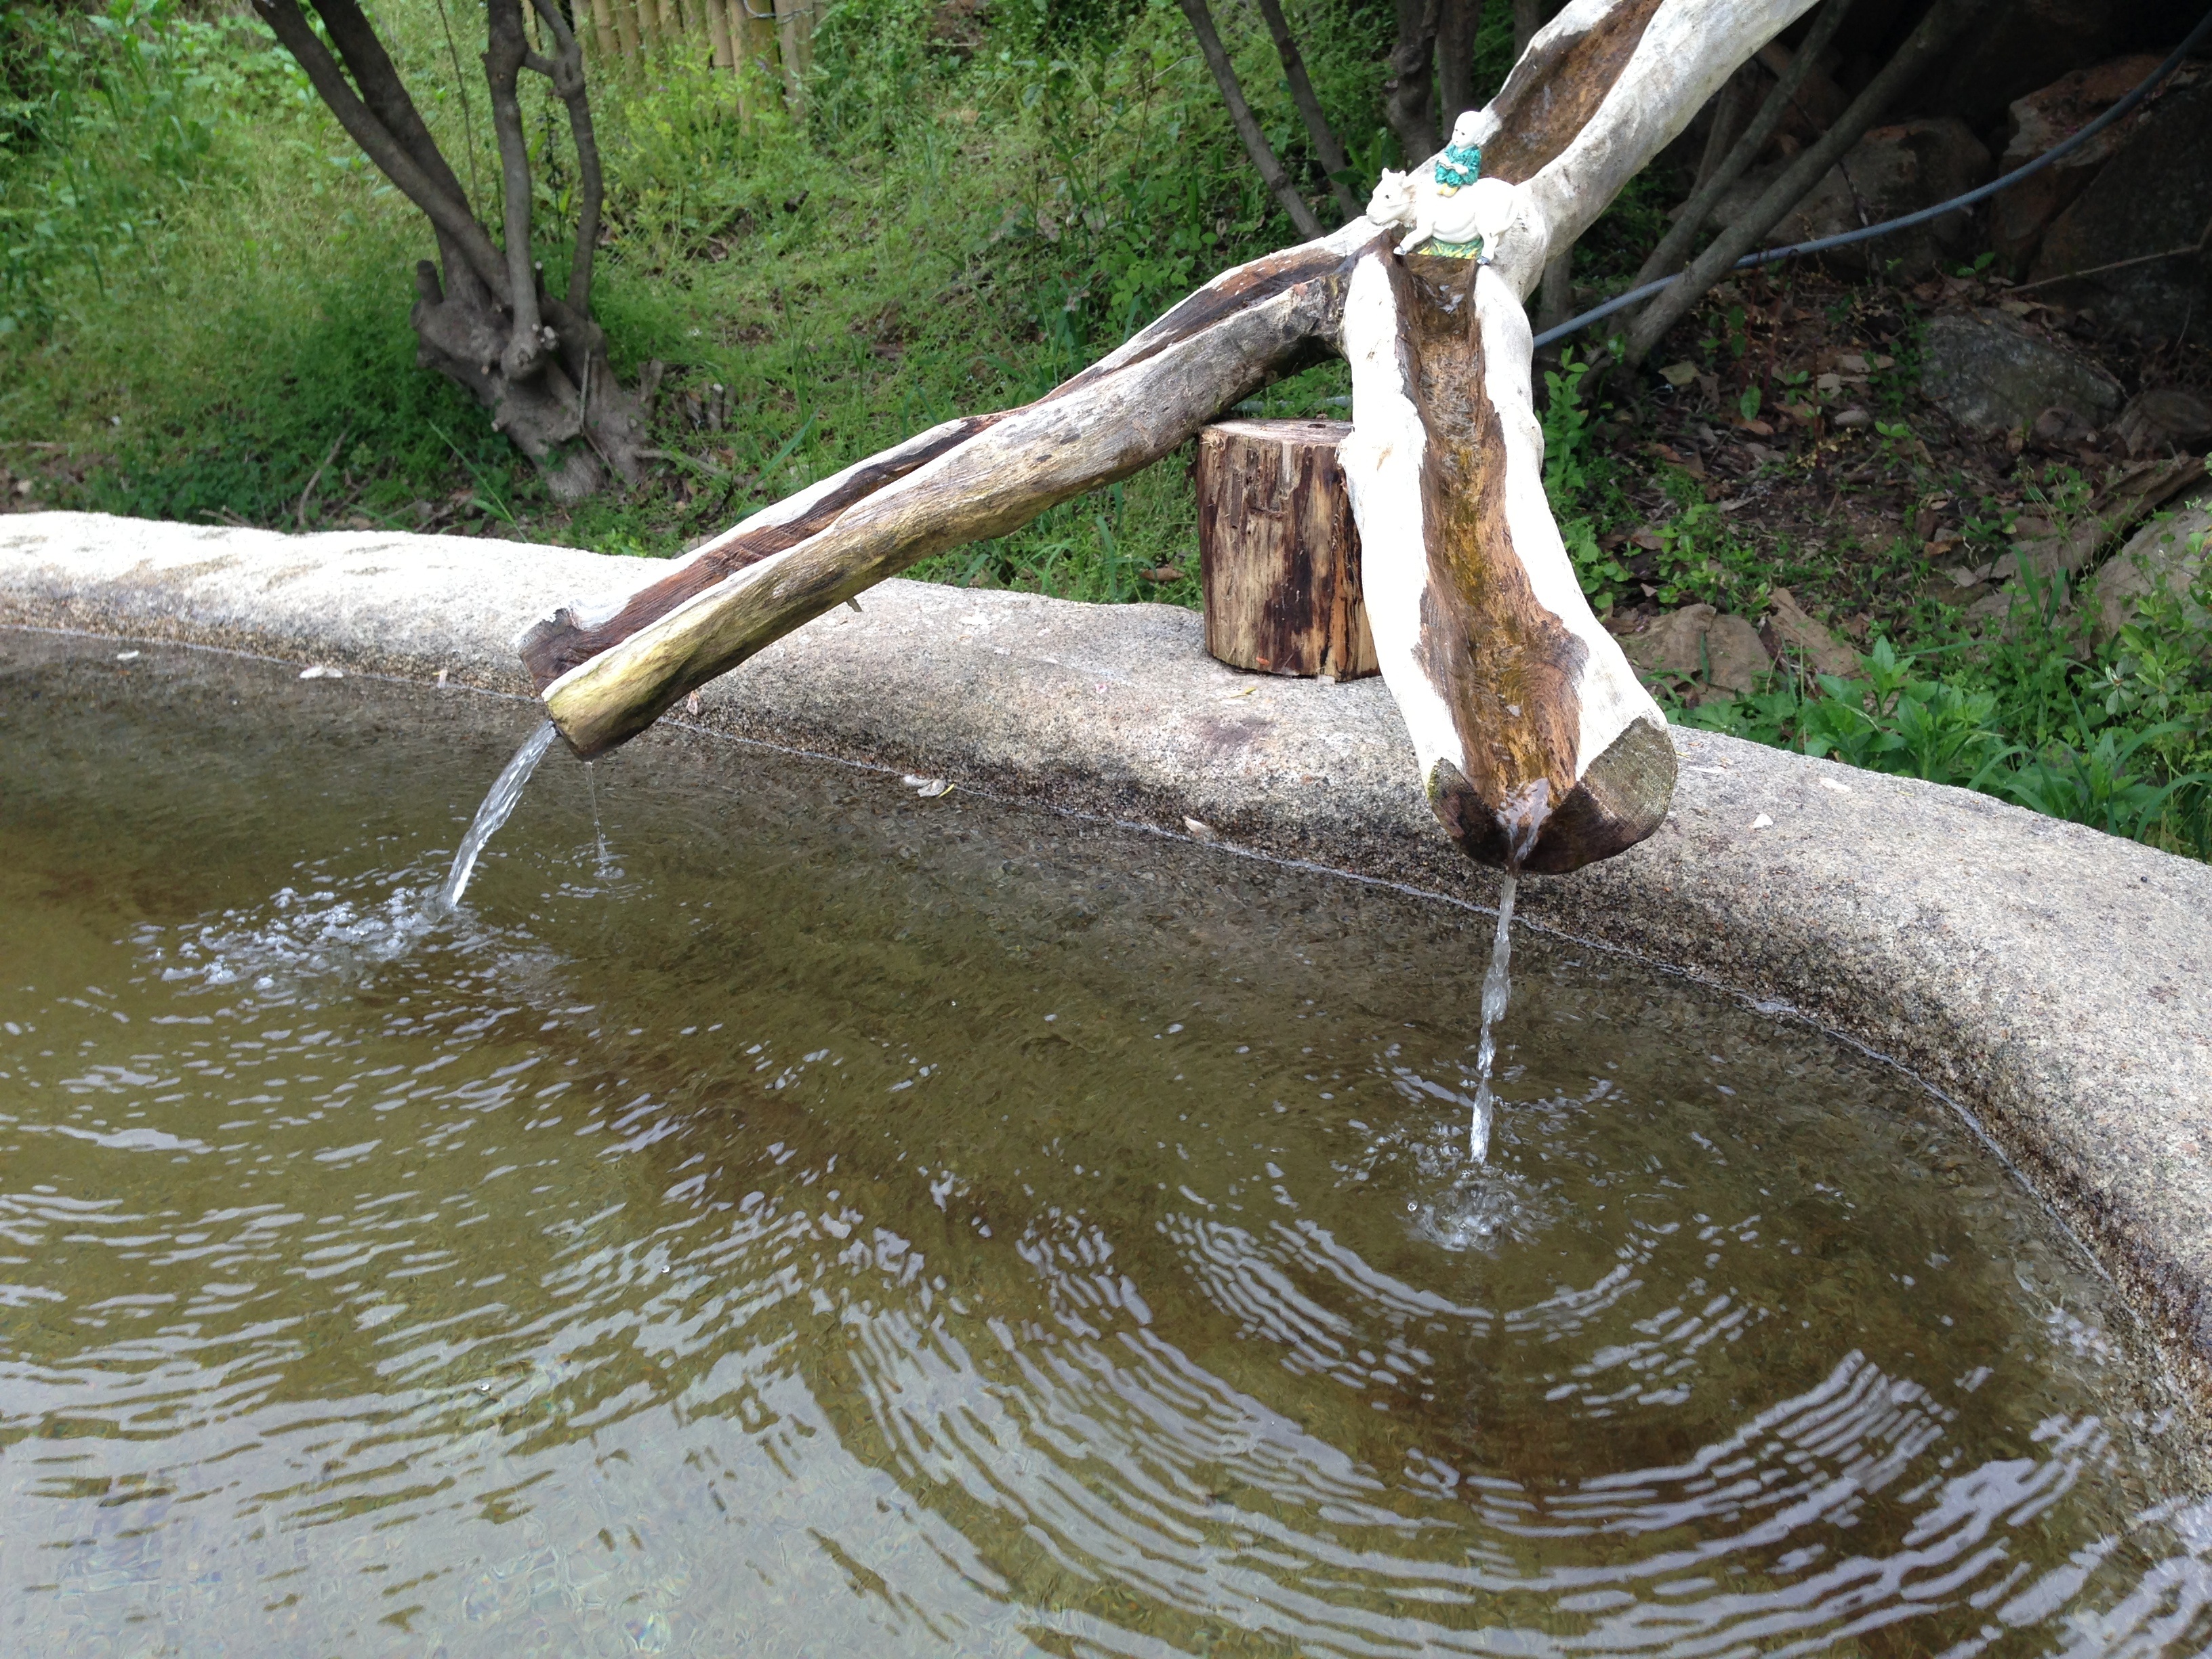
tree, water, wood, pond, section, spring water, dong now